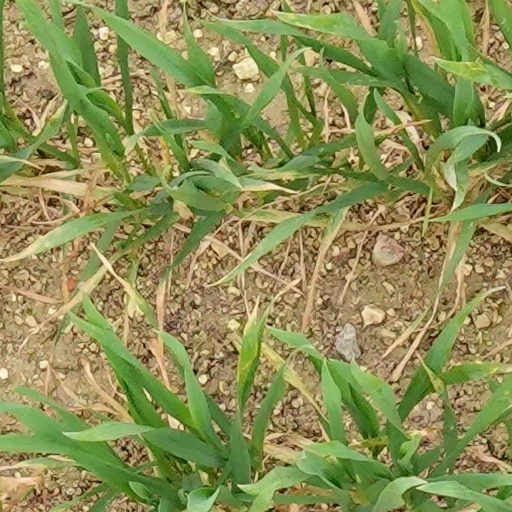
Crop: wheat